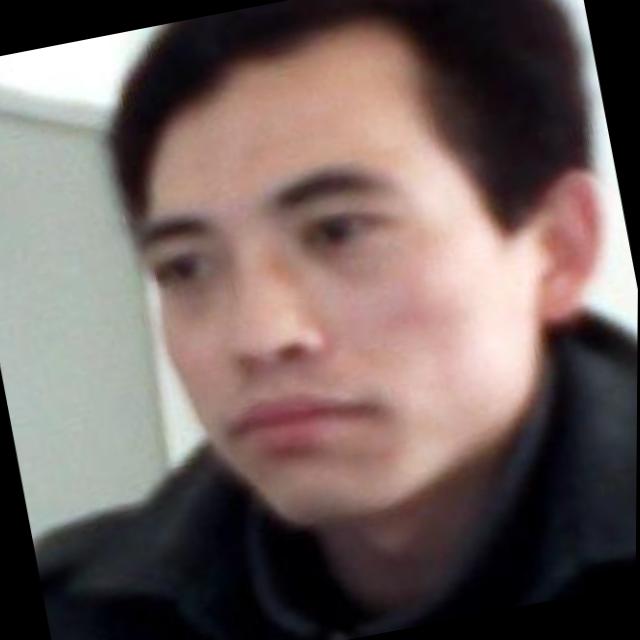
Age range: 21-44